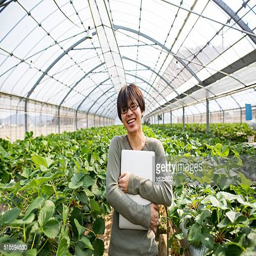
young researcher with computer in a greenhouse